I Witness

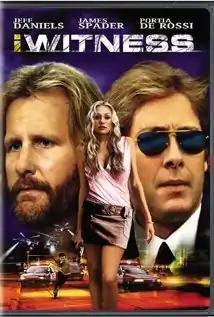
DVD cover

I Witness is a 2003 American action thriller film directed by Rowdy Herrington, starring Jeff Daniels, James Spader, Portia de Rossi, Clifton Collins Jr. and Wade Williams. Released in the United States on February 1, 2003, and re-released by Universal in 2007.